Rawalpindi District

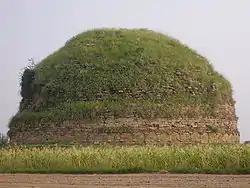

In ancient times the whole or the greater part of the area between the Indus and the Jhelum seems to have belonged to a Naga tribe called Takshakas, who gave their name to the city of Takshasila. Known as Taxila by the Greek historians, the location of the ancient city has been identified to be in the ruins of Shahdheri in the north-west corner of the District.